American Institute in Taiwan

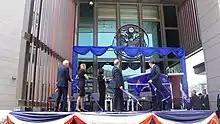
Seal of the United States Department of State shown at the new institute compound

A new $250 million compound for the American Institute in Taiwan was unveiled in June 2018, accompanied by a "low-key" U.S. delegation and several mid-level diplomats. According to the AIT the new complex represents "the United States' brick-and-mortar commitment to Taiwan."